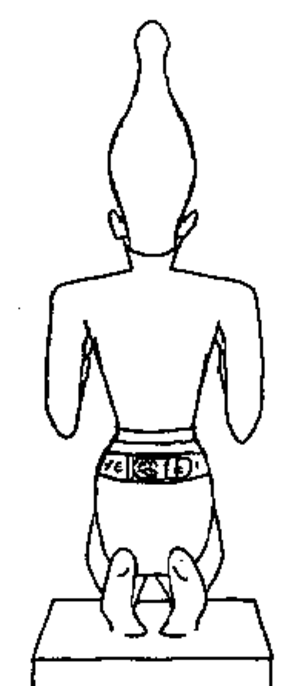
Sénedj est un roi de la IIᵉ dynastie pendant la période thinite. Il est possible qu'il soit le successeur d'Ouneg, les avis des spécialistes étant très partagés. Manéthon l'appelle Séthenès et lui compte quarante et un ans de règne. Le papyrus de Turin lui compte cinquante-quatre ans de règne. Les égyptologues aujourd'hui le voient plus avec un règne de neuf / dix ans.
La IIᵉ dynastie pharaonique s'étend d'environ -2850 ou -2828 ou -2793 à -2687 ou -2740 ou -2682 ou -2663 ou -2647.